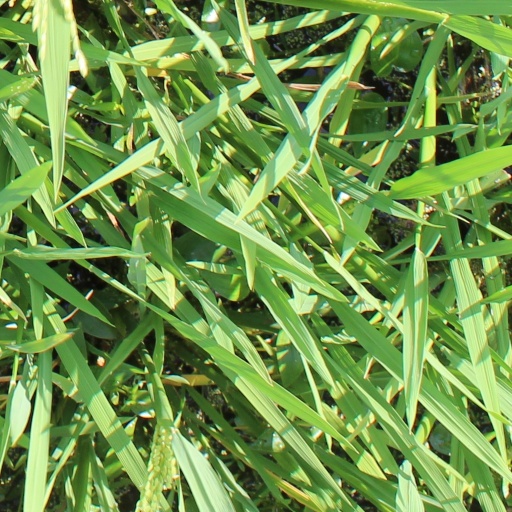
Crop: rice